2015 European migrant crisis

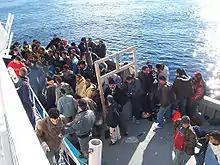
Migrants arrived in Lampedusa

Because the vast majority of refugees arriving in Europe in 2015 passed through Turkey, the country's cooperation was seen as central to efforts to stem the flow of people and prevent refugees from attempting to make dangerous sea crossings. There was also a recognition that it would be unfair to expect Turkey to shoulder the financial and logistical burden of hosting and integrating millions of refugees on its own. In 2015, the European Commission began negotiating an agreement with Turkey to close its borders to Greece in exchange for money and diplomatic favours. In March 2016, after months of tense negotiations during which Turkish president Recep Tayyip Erdoğan repeatedly threatened to open Turkey's borders and "flood" Europe with migrants to extract concessions, a deal was announced. Turkey agreed to significantly increase border security at its shores and take back all future irregular entrants into Greece (and thereby the EU) from Turkey. In return, the EU would pay Turkey 6 billion euros (around US$7 billion). In addition, for every Syrian sent back from Greece, the EU would accept one registered Syrian refugee living in Turkey who had never tried to enter the EU illegally, up to a total of 72,000. If the process succeeded in dramatically reducing irregular immigration to a maximum of 6,000 people per month, the EU would set up a resettlement scheme by which it would regularly resettle Syrian refugees registered in Turkey and upon vetting and recommendation by the United Nations High Commissioner for Refugees (UNHCR). The EU also promised to institute visa-free travel to the Schengen area and to breathe new life into Turkey's EU accession talks.